High-speed rail in China

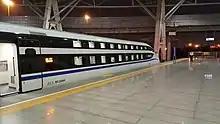
CRH2-E High speed sleeper train with separate windows for the beds in two levels.

The centerpiece of China's expansion into high-speed rail is a national high-speed rail grid consisting of mainly passenger dedicated lines that is overlaid onto the existing railway network.